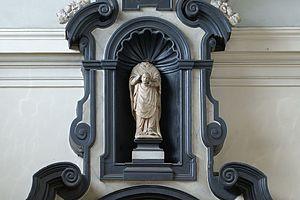
Cathédrale de St-Aubain (Namur) - Autel de St-Aubain (année 1655)
La cathédrale Saint-Aubain de Namur est un édifice religieux catholique qui est l'église épiscopale et siège du diocèse de Namur. Commencée en 1751, son édification se termine en 1767. La consécration a eu lieu le 20 septembre 1772. Son saint patron est Alban de Mayence. Elle est inscrite au patrimoine majeur de Wallonie.